Adam and Eve (Cranach, Prague)

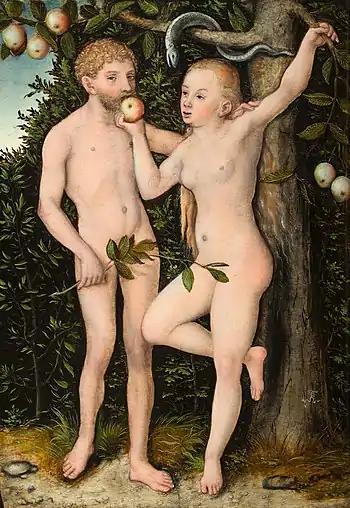

Adam and Eve is a oil on limewood painting by Lucas Cranach the Elder, acquired in 1949 from the Cistercian monastery in Osek near Duchcov, now in the National Gallery Prague.